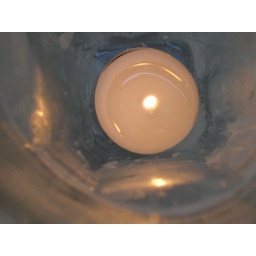
candle in a glass